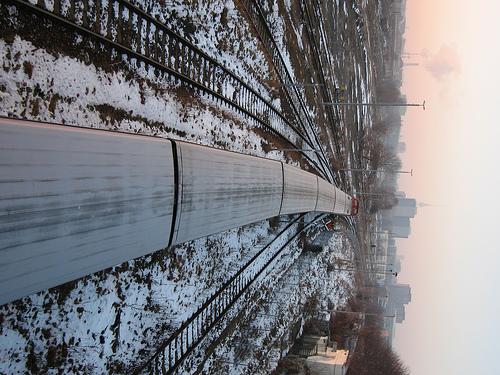
Weather: snow or frosty